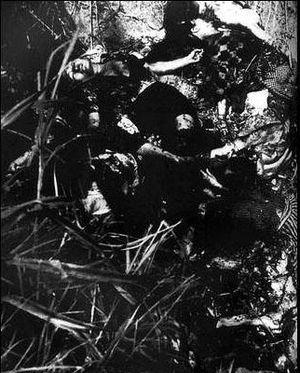
La bataille de Saipan est une bataille de la guerre du Pacifique pendant la Seconde Guerre mondiale qui a eu lieu sur l'île de Saipan dans les îles Mariannes du 15 juin au 9 juillet 1944.